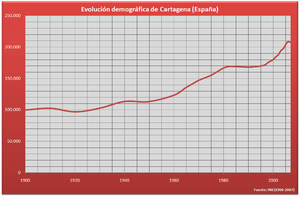
Carthagène est une ville espagnole située en bordure de la mer Méditerranée dans la communauté autonome de la région de Murcie, dont c'est la capitale législative. Elle compte 218 210 habitants, ce qui en fait la vingt-quatrième ville espagnole au niveau de la population, répartis sur un territoire communal de 558,3 km². La ville se trouve au sud de la plaine dénommée Campo de Cartagena, espace naturel qui fait partie de son aire métropolitaine, laquelle comprend une population totale de 409 586 habitants.